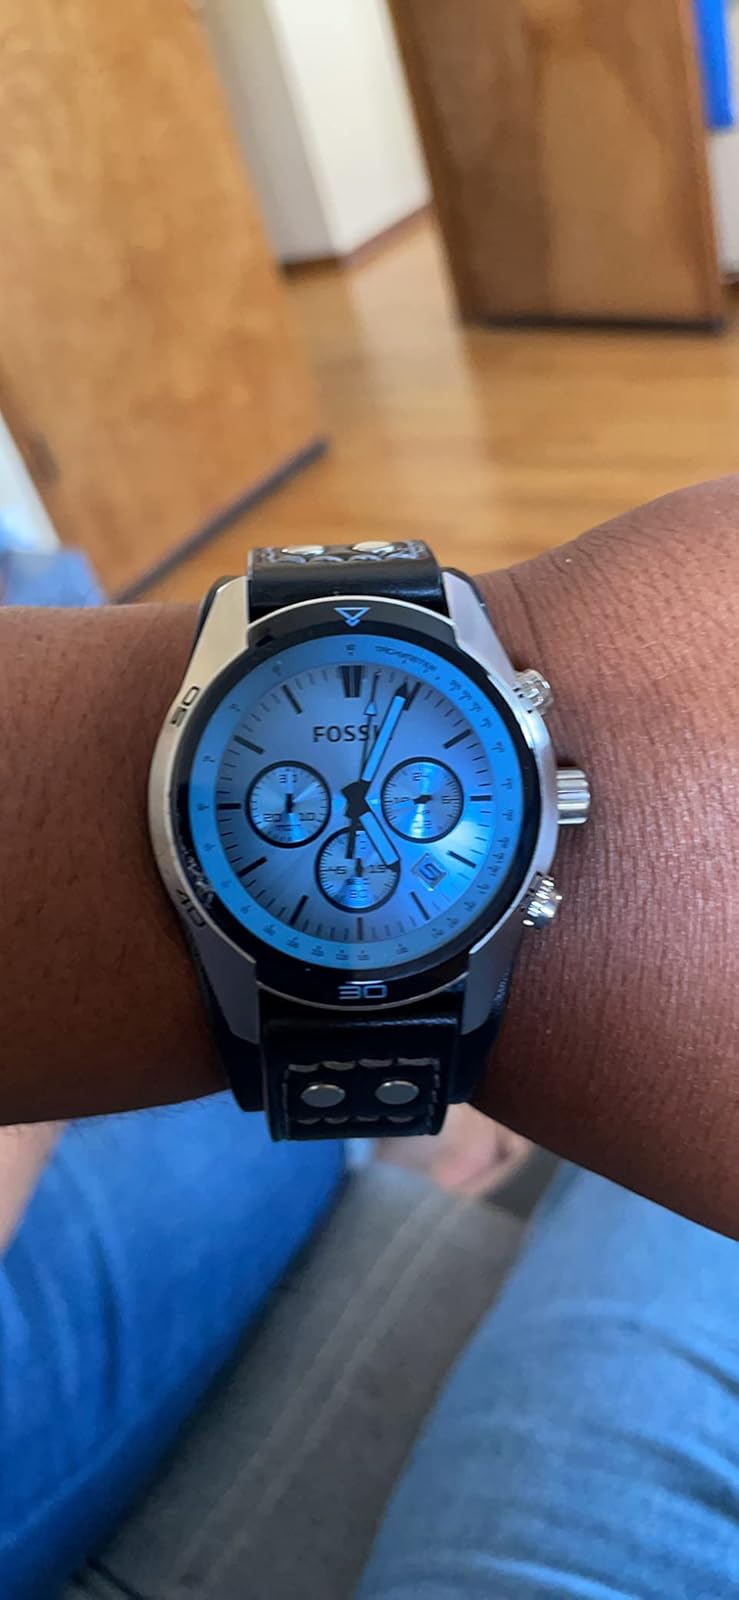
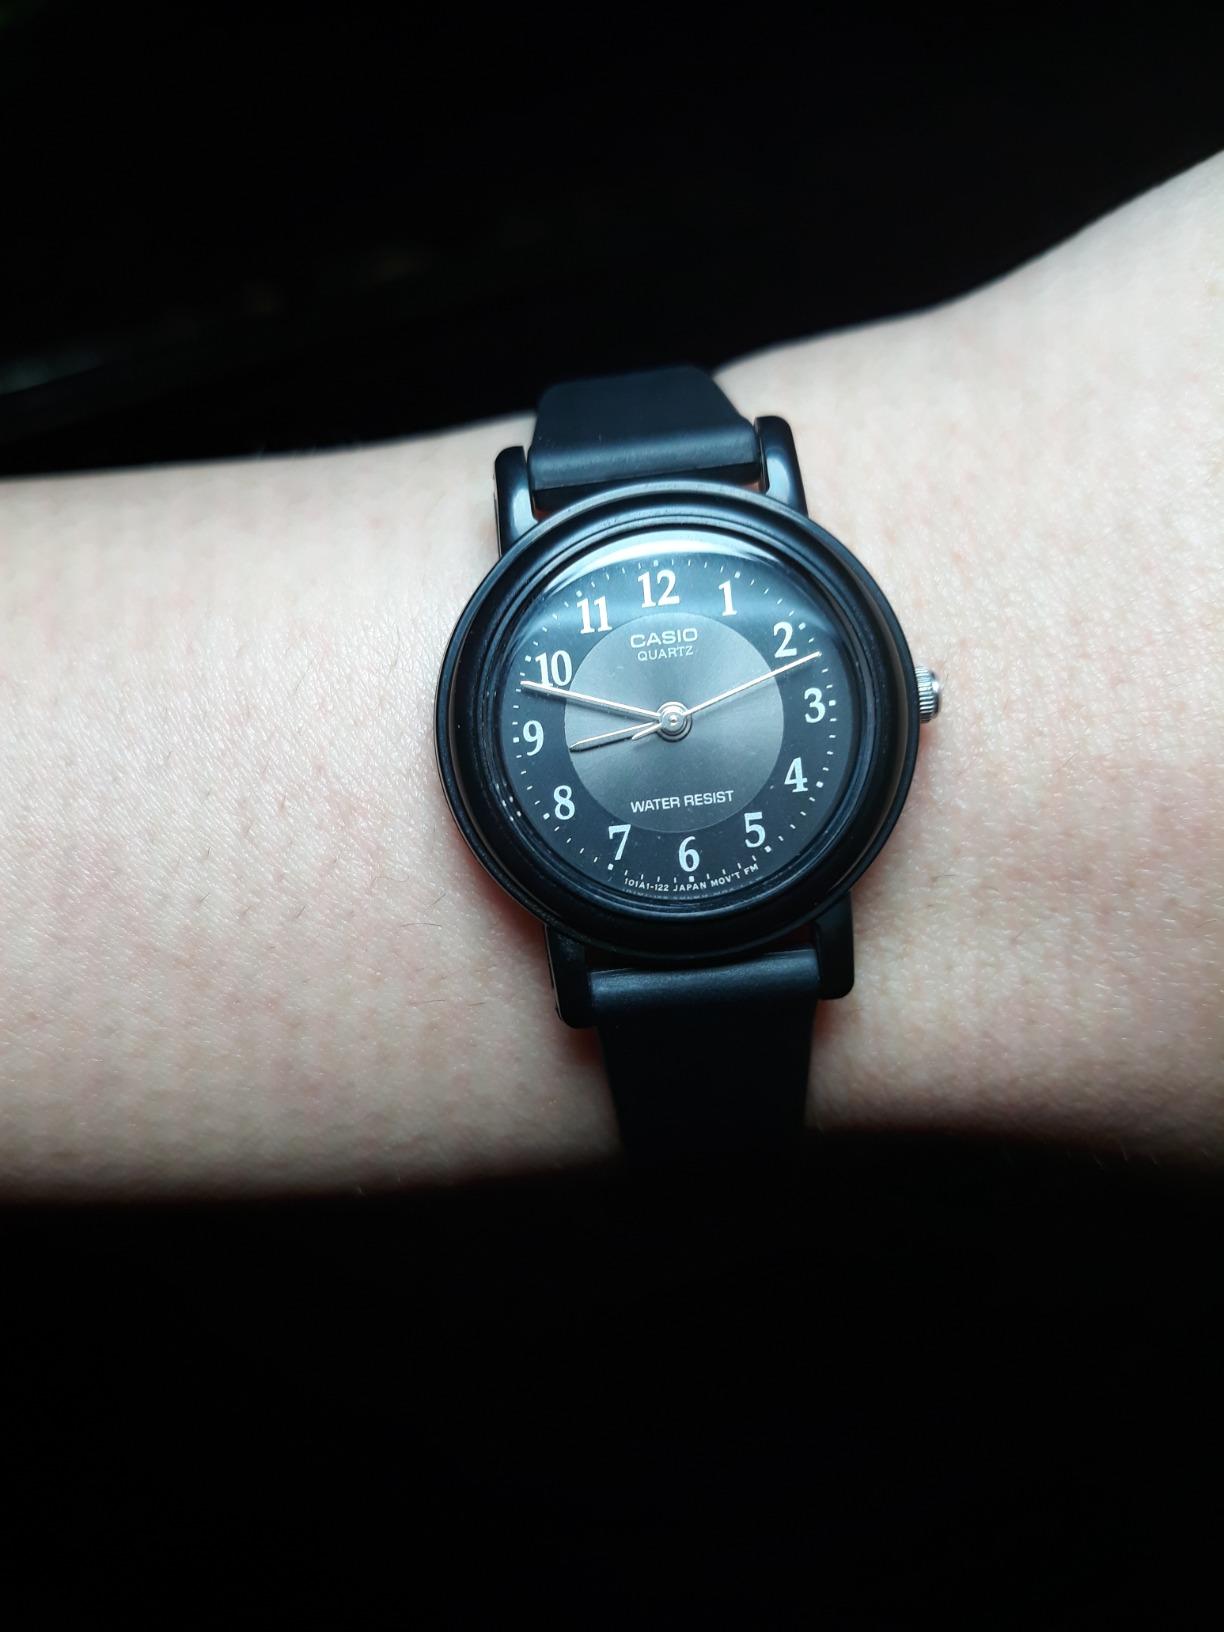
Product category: accessories_watch
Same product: no